Holy Lance

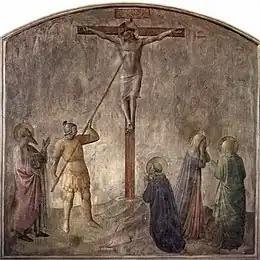
Fresco by Fra Angelico, Dominican monastery at San Marco, Florence, showing the lance piercing the side of Jesus on the cross

The Holy Lance, also known as the Spear of Longinus (named after Saint Longinus), the Spear of Destiny, or the Holy Spear, is alleged to be the lance that pierced the side of Jesus as he hung on the cross during his crucifixion. As with other instruments of the Passion, the lance is only briefly mentioned in the Christian Bible, but later became the subject of extrabiblical traditions (Apocrypha) in the medieval church. Relics purported to be the lance began to appear as early as the 6th century, originally in Jerusalem. By the Late Middle Ages, relics identified as the spearhead of the Holy Lance (or fragments thereof) had been described throughout Europe. Several of these artifacts are still preserved to this day.